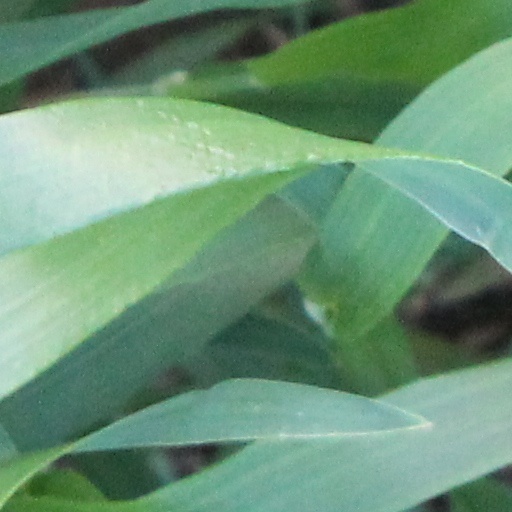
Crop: wheat